VR Class Hv1

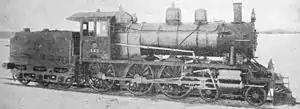
VR Class Hv1 4-6-0, built by Tampella in 1915

The Finnish VR Class Hv1 (original classification 'H8') was a 4-6-0 express passenger train locomotive. 42 were built between 1915 and 1921. They were numbered 545–578 and 648–655.